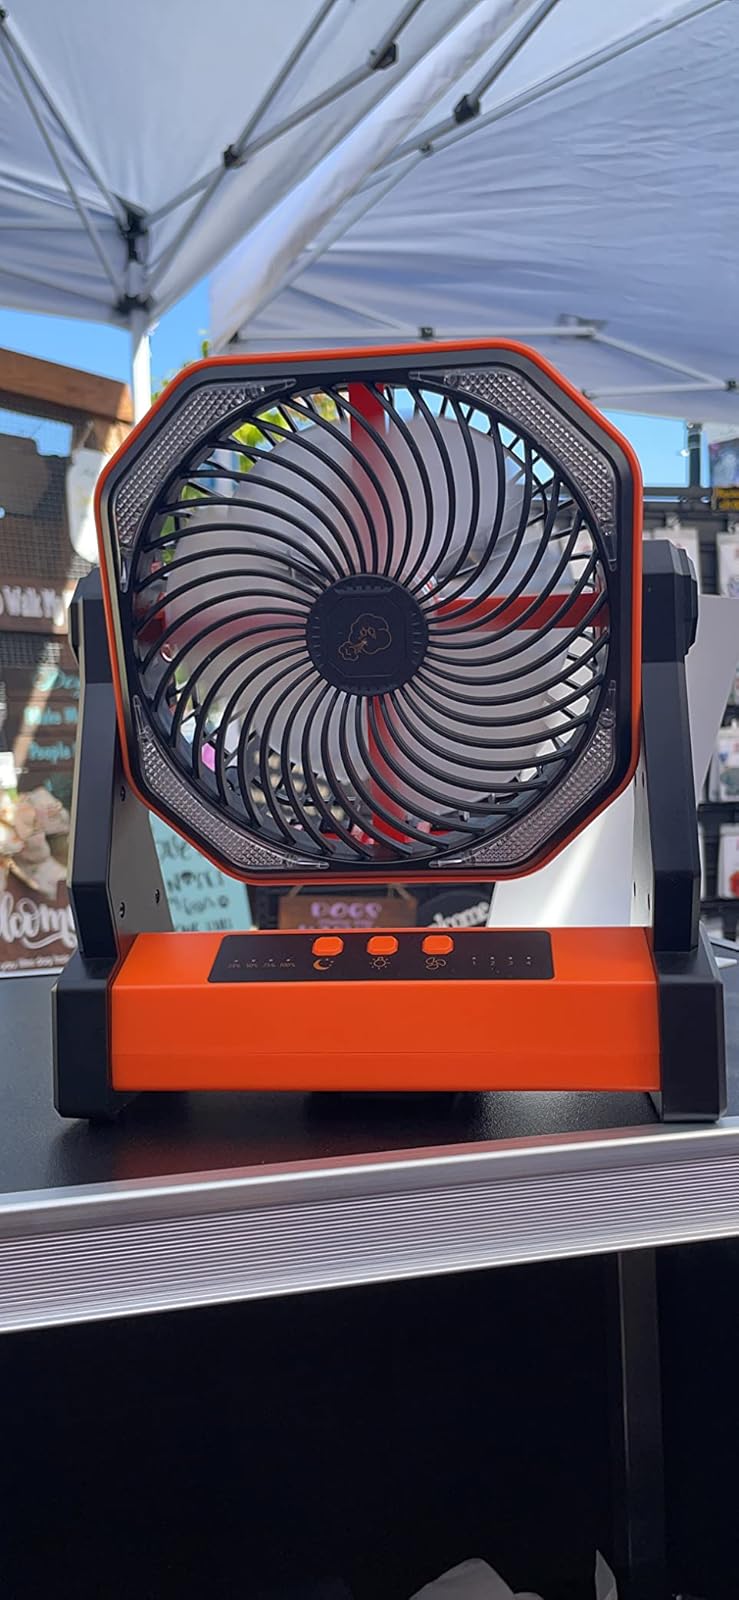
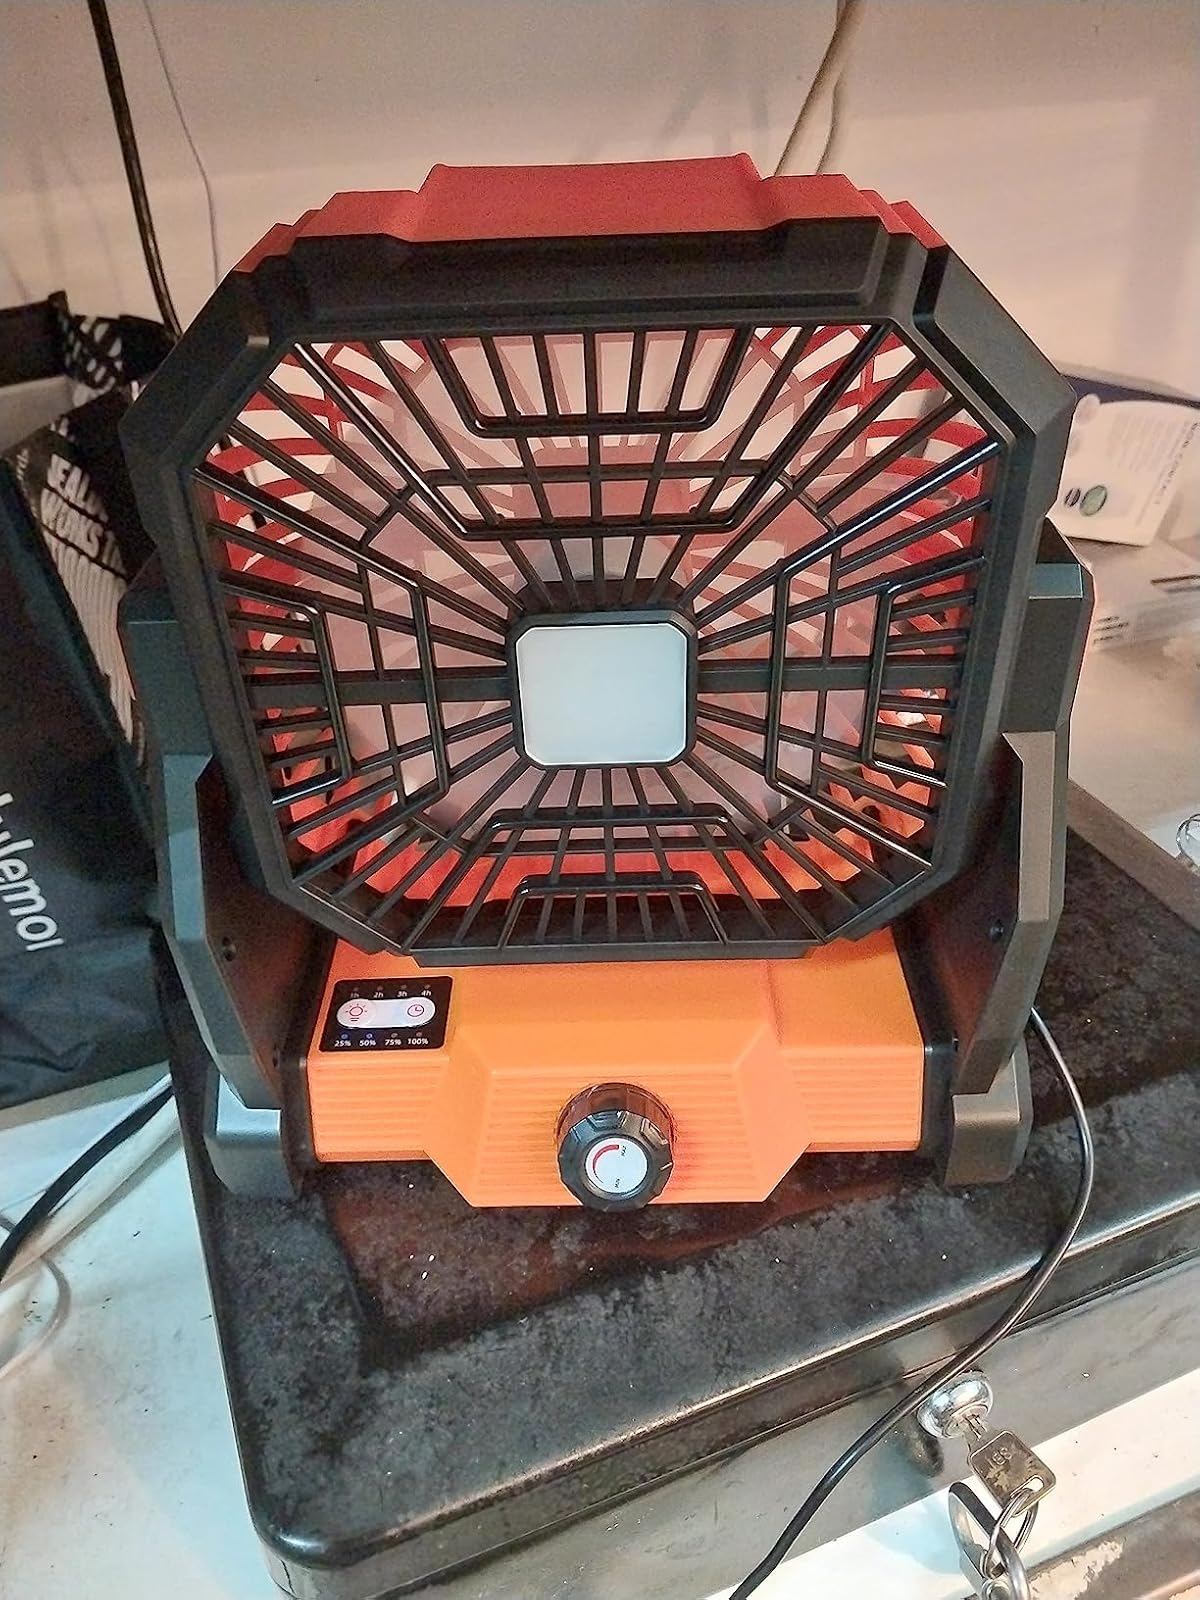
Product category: lantern
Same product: no